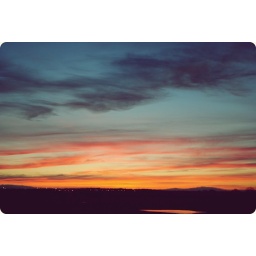
the sky in the field behind my house. i'm really good at coming up with these descriptions.